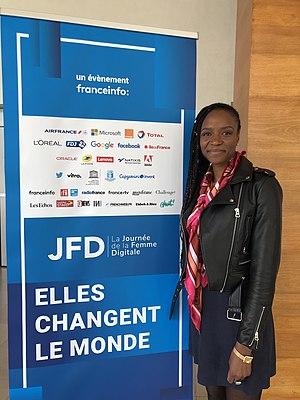
Amanda Ouedraogo à la journée de la femme digitale à la Maison de la radio 2019 à Paris
Née le 28 octobre 1970 à Malestroit, Delphine Remy-Boutang est la fondatrice et dirigeante de the bureau, un bureau spécialisé dans le conseil en stratégie digitale basé à Paris, et est co-fondatrice de l'événement annuel La Journée de la Femme Digitale ou Digital Women's Day, qui vise à promouvoir les femmes dans le numérique en Europe et Afrique.